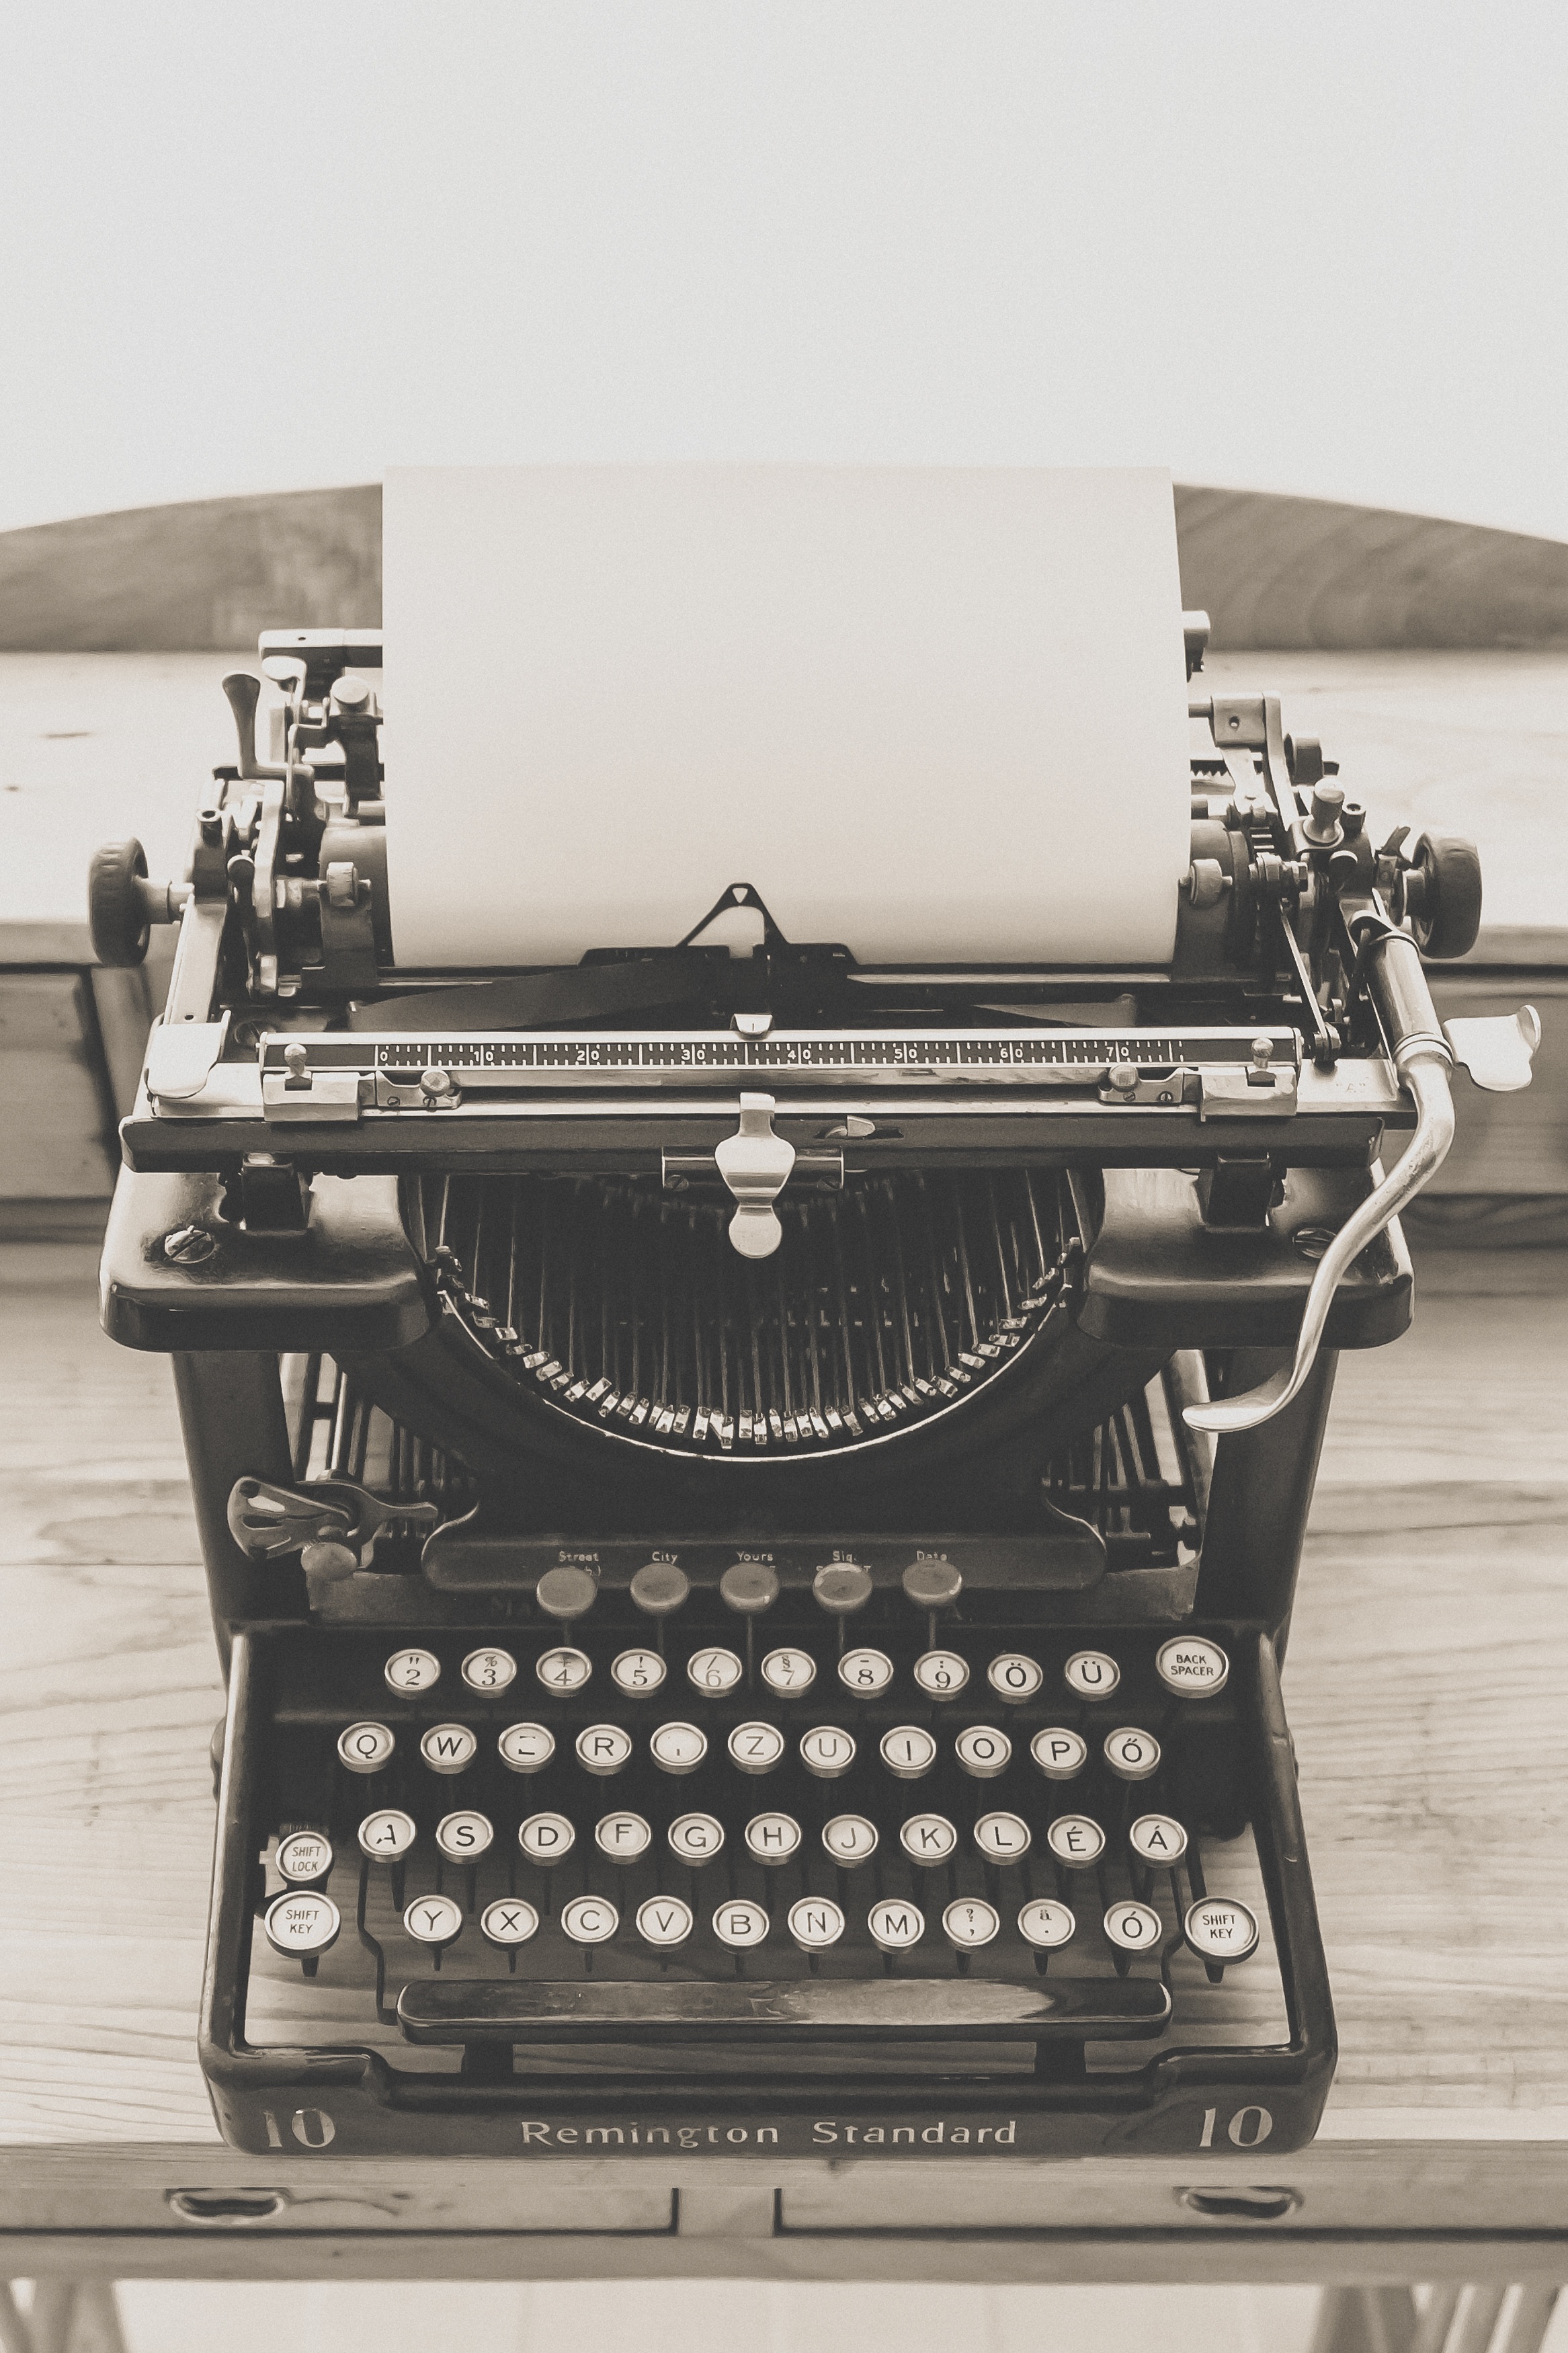
typing, technology, vintage, antique, retro, typewriter, equipment, office, nostalgia, business, black, monochrome, paper, brand, type, keys, classic, manual, journalism, obsolete, office supplies, vintage typewriter, office equipment, remington standard